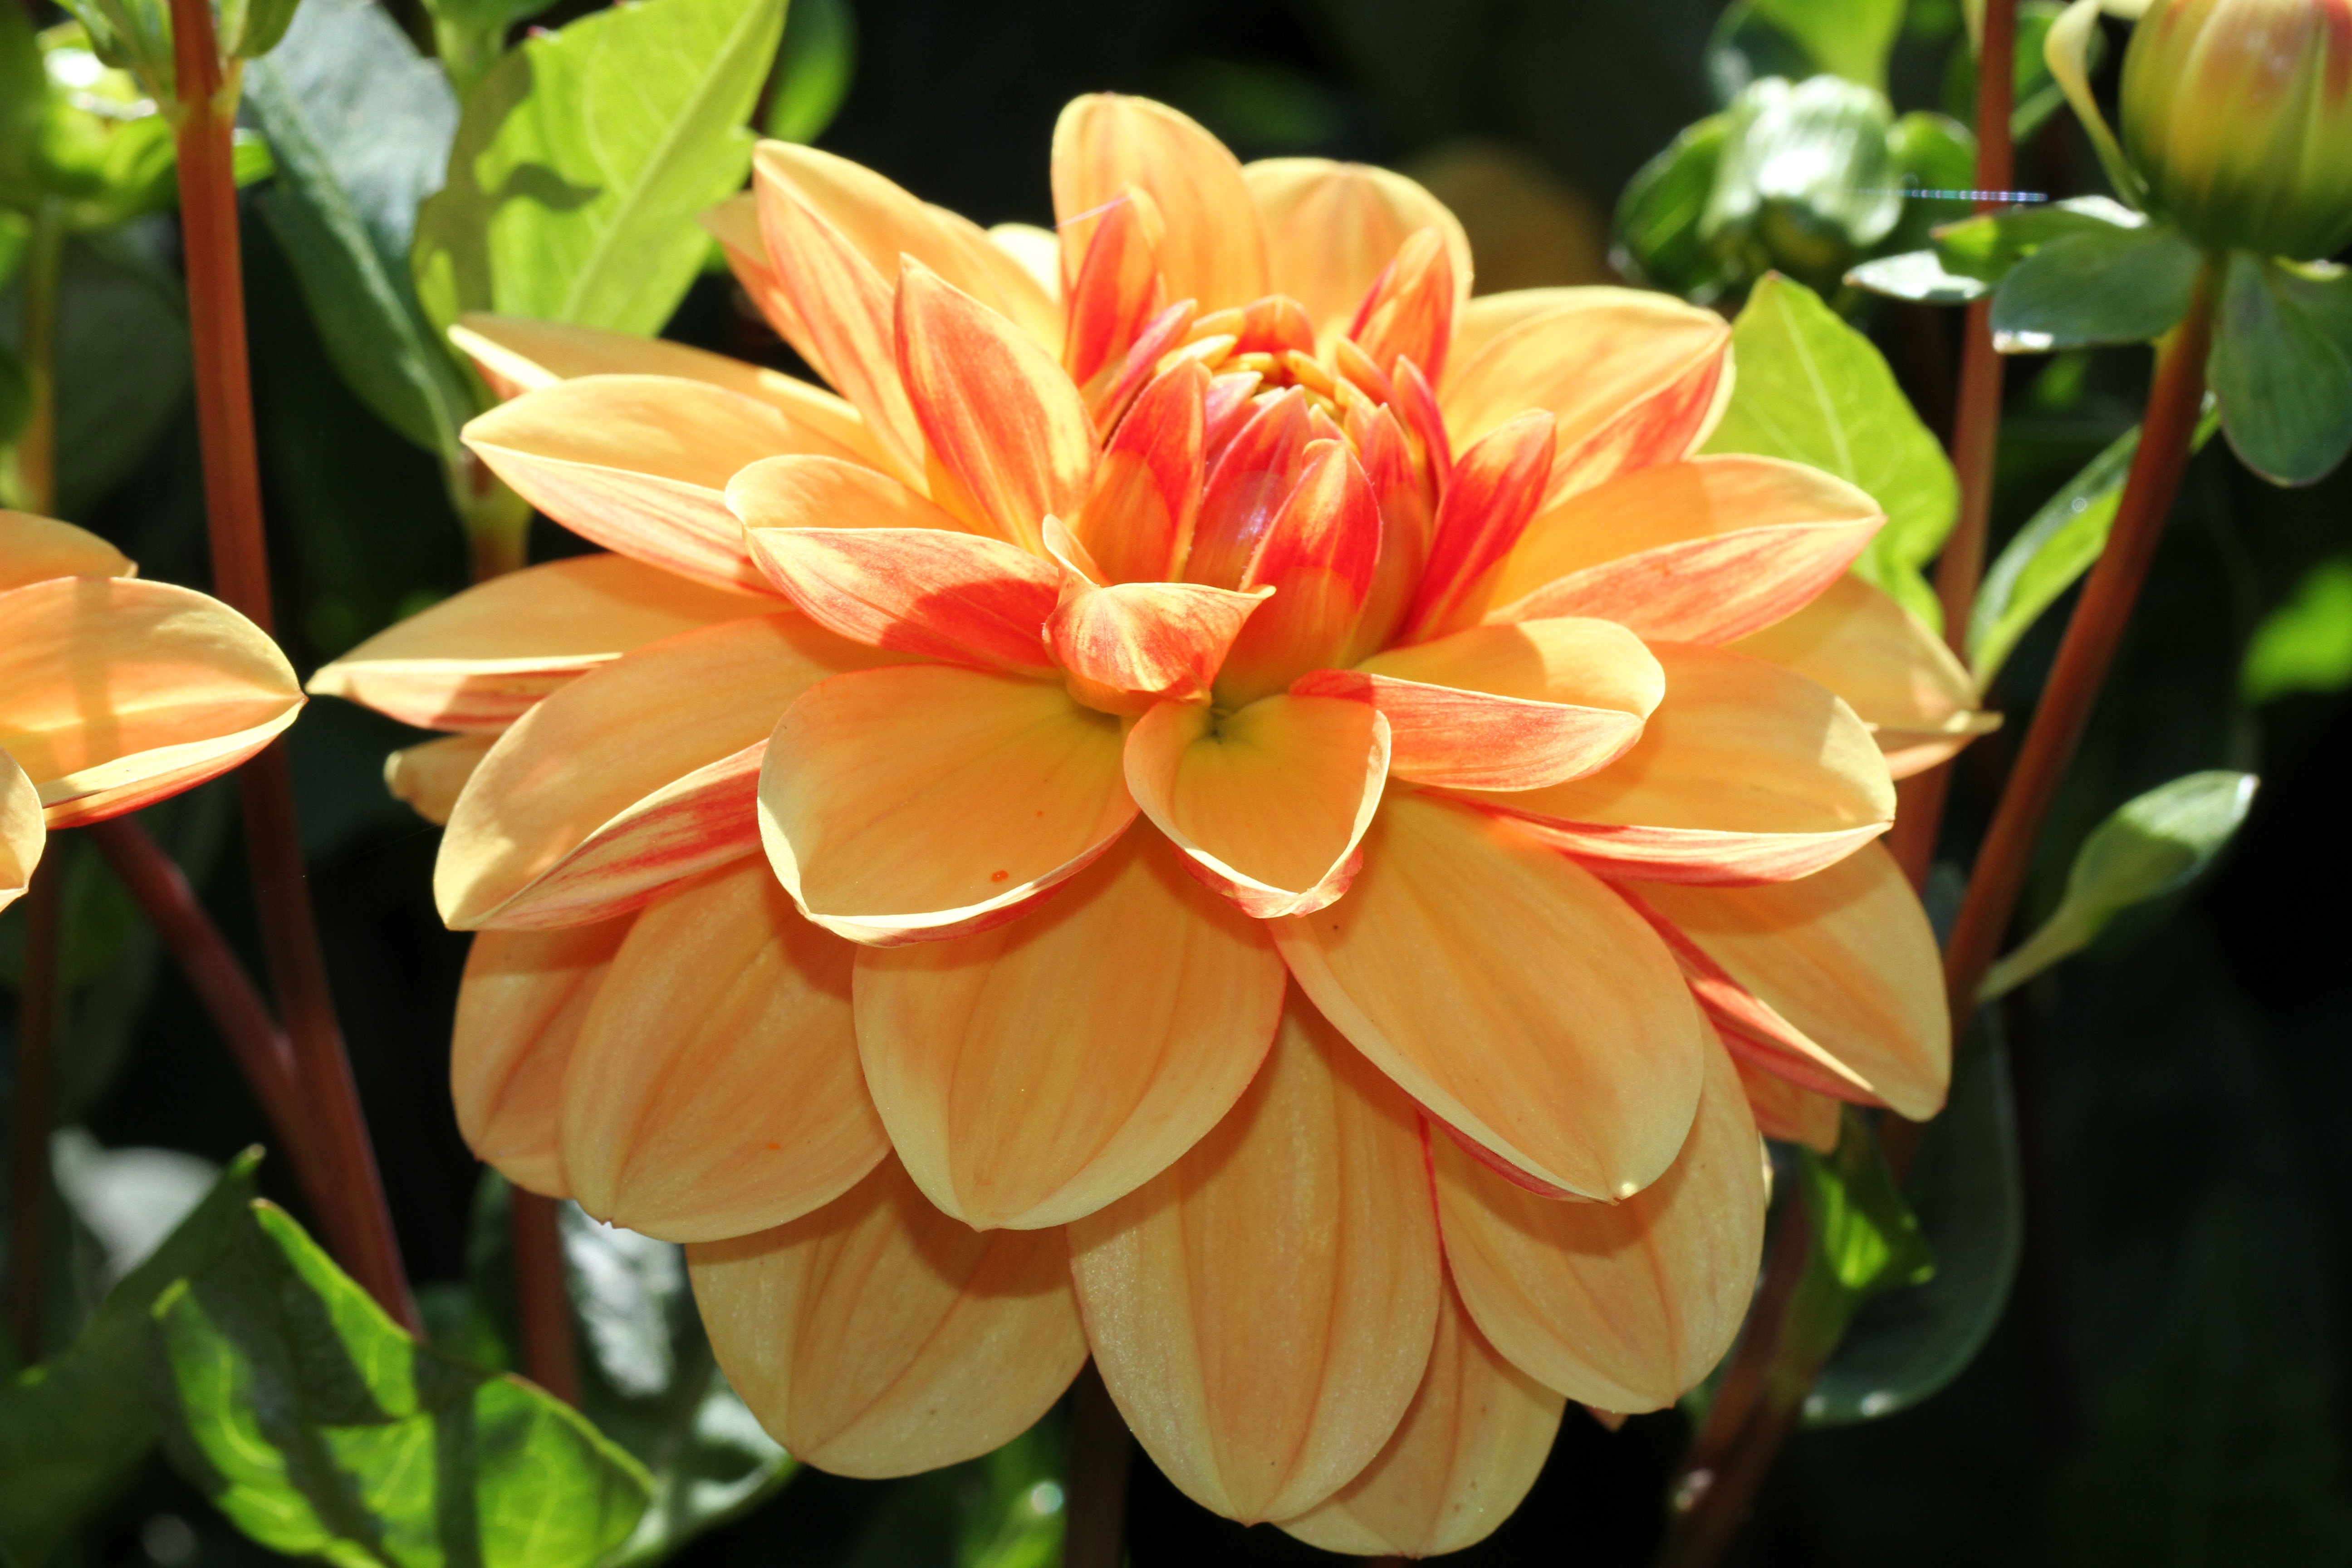
nature, blossom, plant, flower, petal, bloom, orange, color, autumn, botany, colorful, yellow, close, flora, dahlia, flower garden, late summer, dahlia garden, floristry, macro photography, garden plant, flowering plant, ornamental flower, daisy family, plant stem, land plant